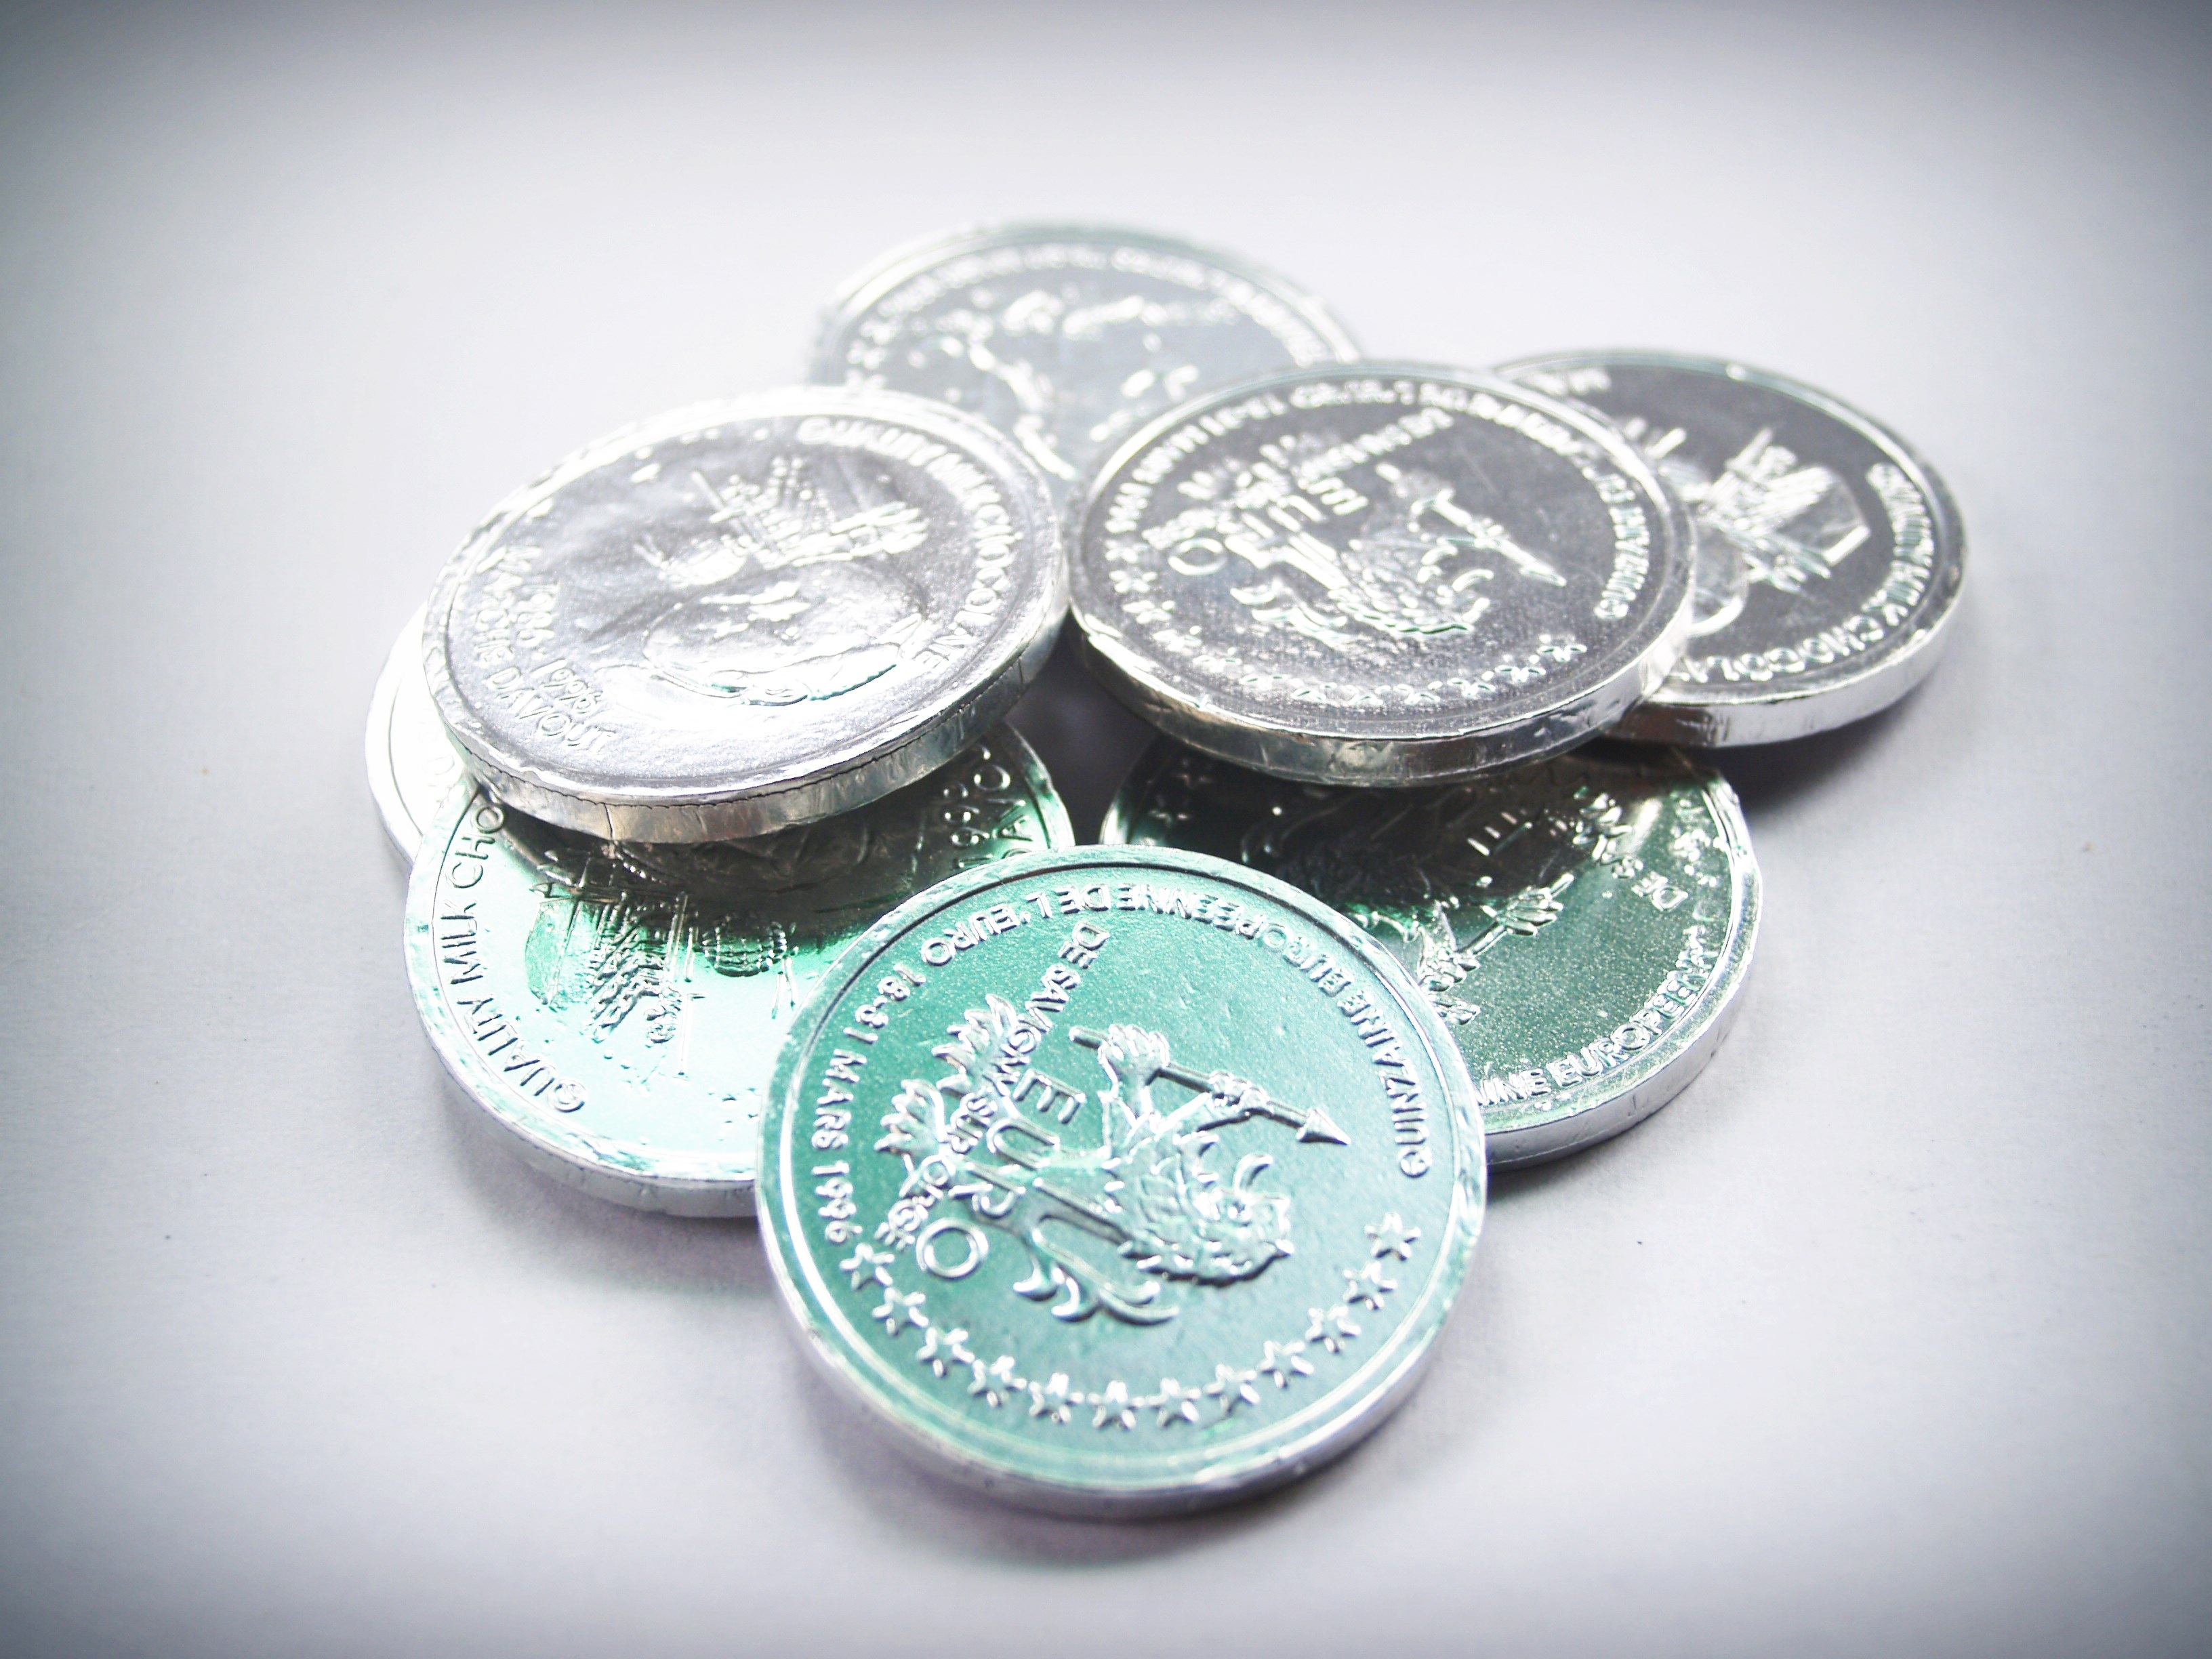
growth, isolated, golden, column, high, tower, metal, money, business, object, close, circle, chart, jewellery, cash, bank, gold, silver, level, eye, graph, diagram, stock, currency, coin, concept, up, change, saving, banking, organ, rich, economy, income, financial, success, finance, wealth, profit, investment, salary, rate